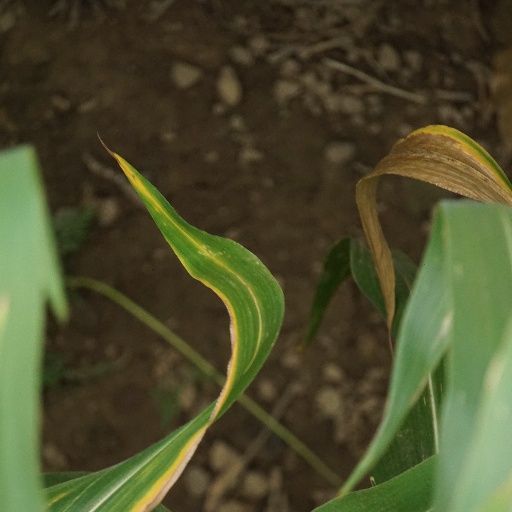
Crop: maize; corn